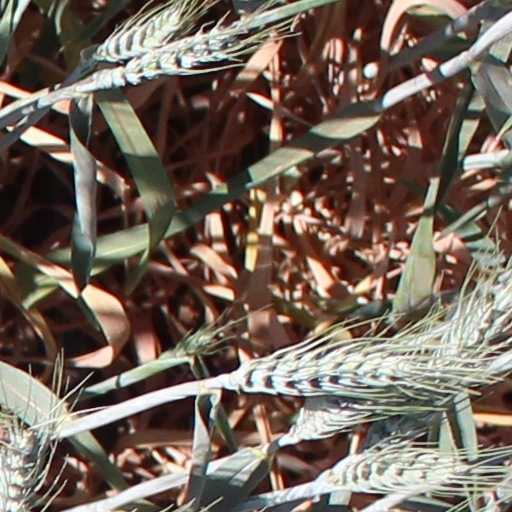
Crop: wheat